Ituri Province

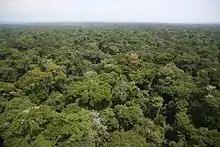
Ituri Rainforest

Ituri is a region of high plateau (2000–5000 meters) that has a large tropical forest but also the landscape of savannah. The province has rare fauna, including the okapi, the national animal of the Congo. As for flora, an important species is Mangongo, whose leaves are used by the Mbuti to build their homes.